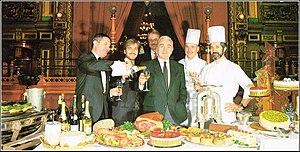
Le Président de la société Le Train Bleu, Albert CHAZAL, entouré de son équipe en 1988.
Le Train bleu est un restaurant gastronomique de style néo-baroque et Belle Époque des années 1900 situé dans le hall de la gare Paris-Gare de Lyon dans le 12ᵉ arrondissement de Paris. Sauvé de la démolition par André Malraux en 1966, certaines de ses salles sont classées au titre des monuments historiques en 1972 par Jacques Duhamel.